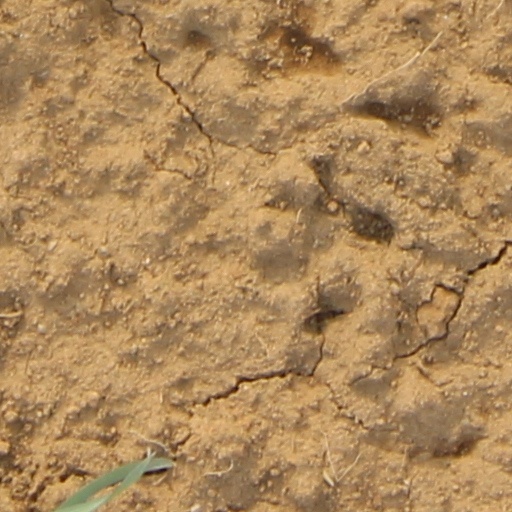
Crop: wheat